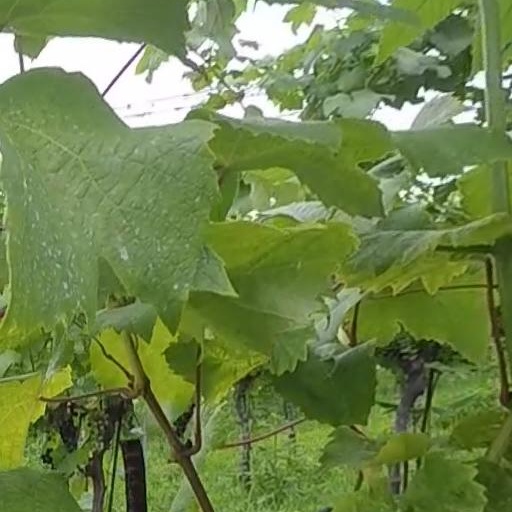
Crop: grape